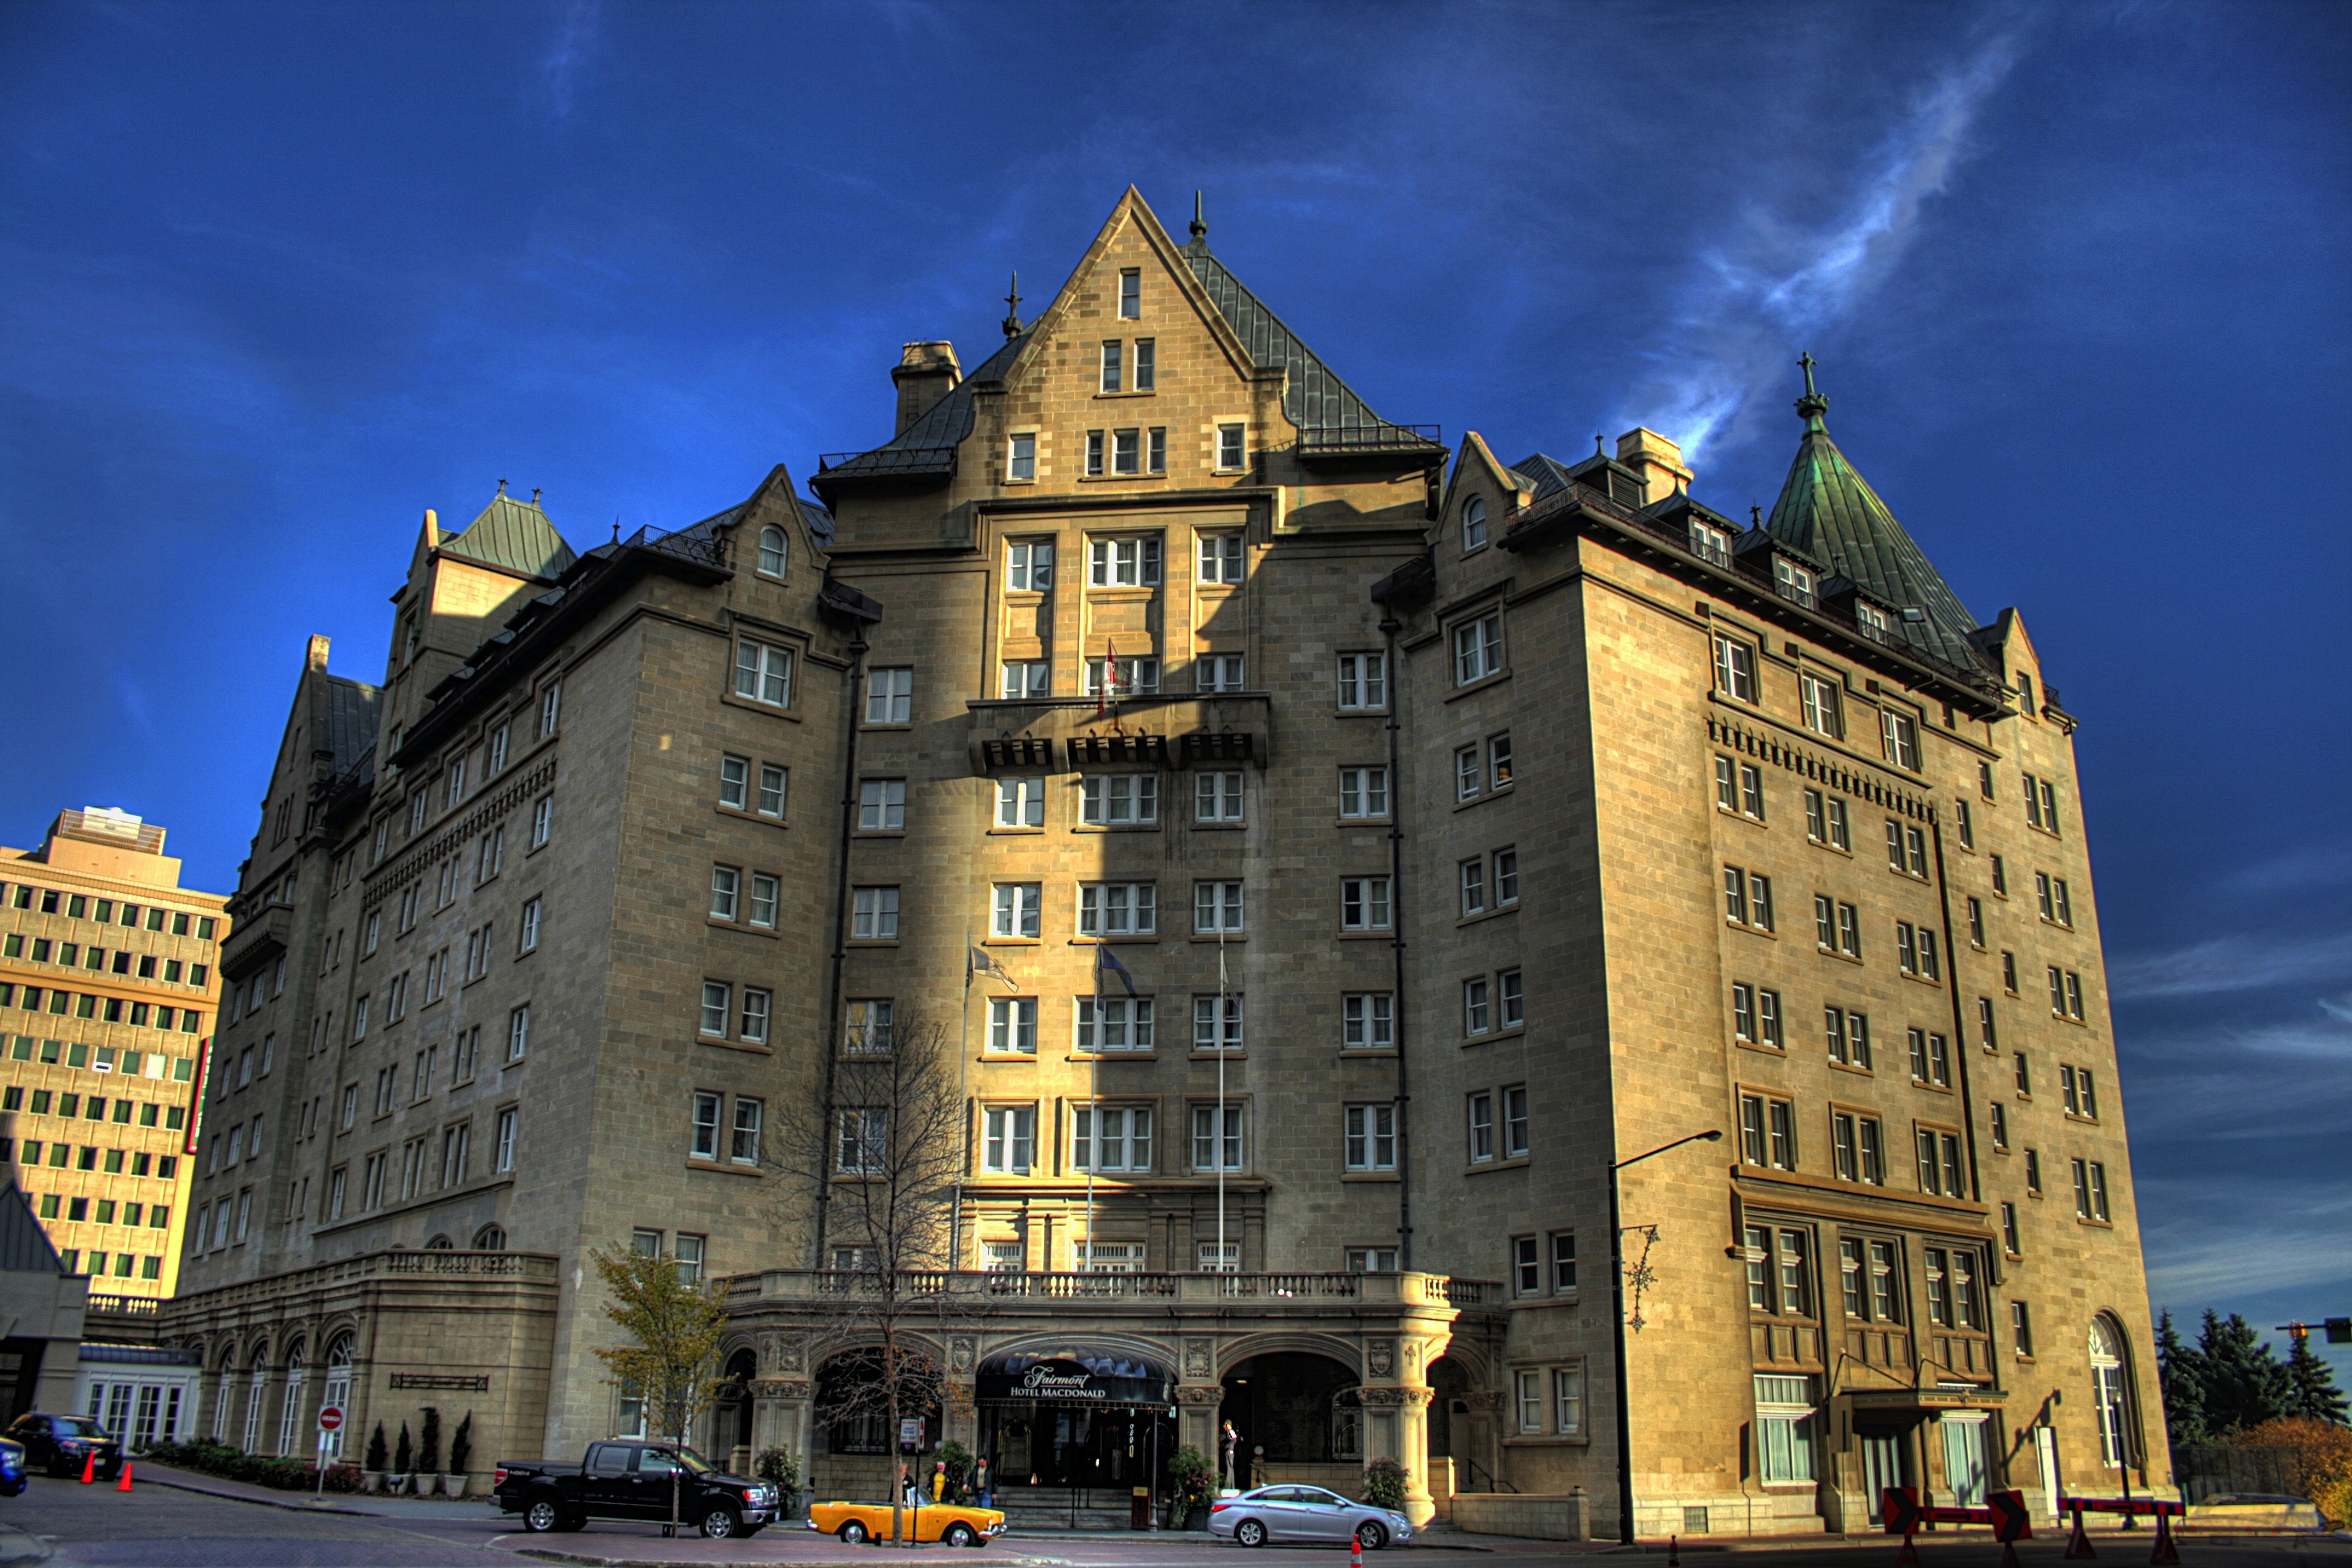
architecture, sky, town, building, chateau, city, urban, cityscape, downtown, evening, tower, landmark, facade, tower block, outside, clouds, hotel, canada, historical, edmonton, metropolis, urban area